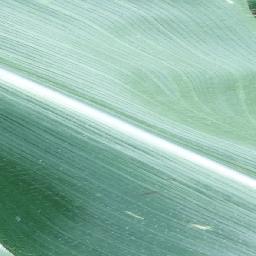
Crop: corn
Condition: (maize)_healthy